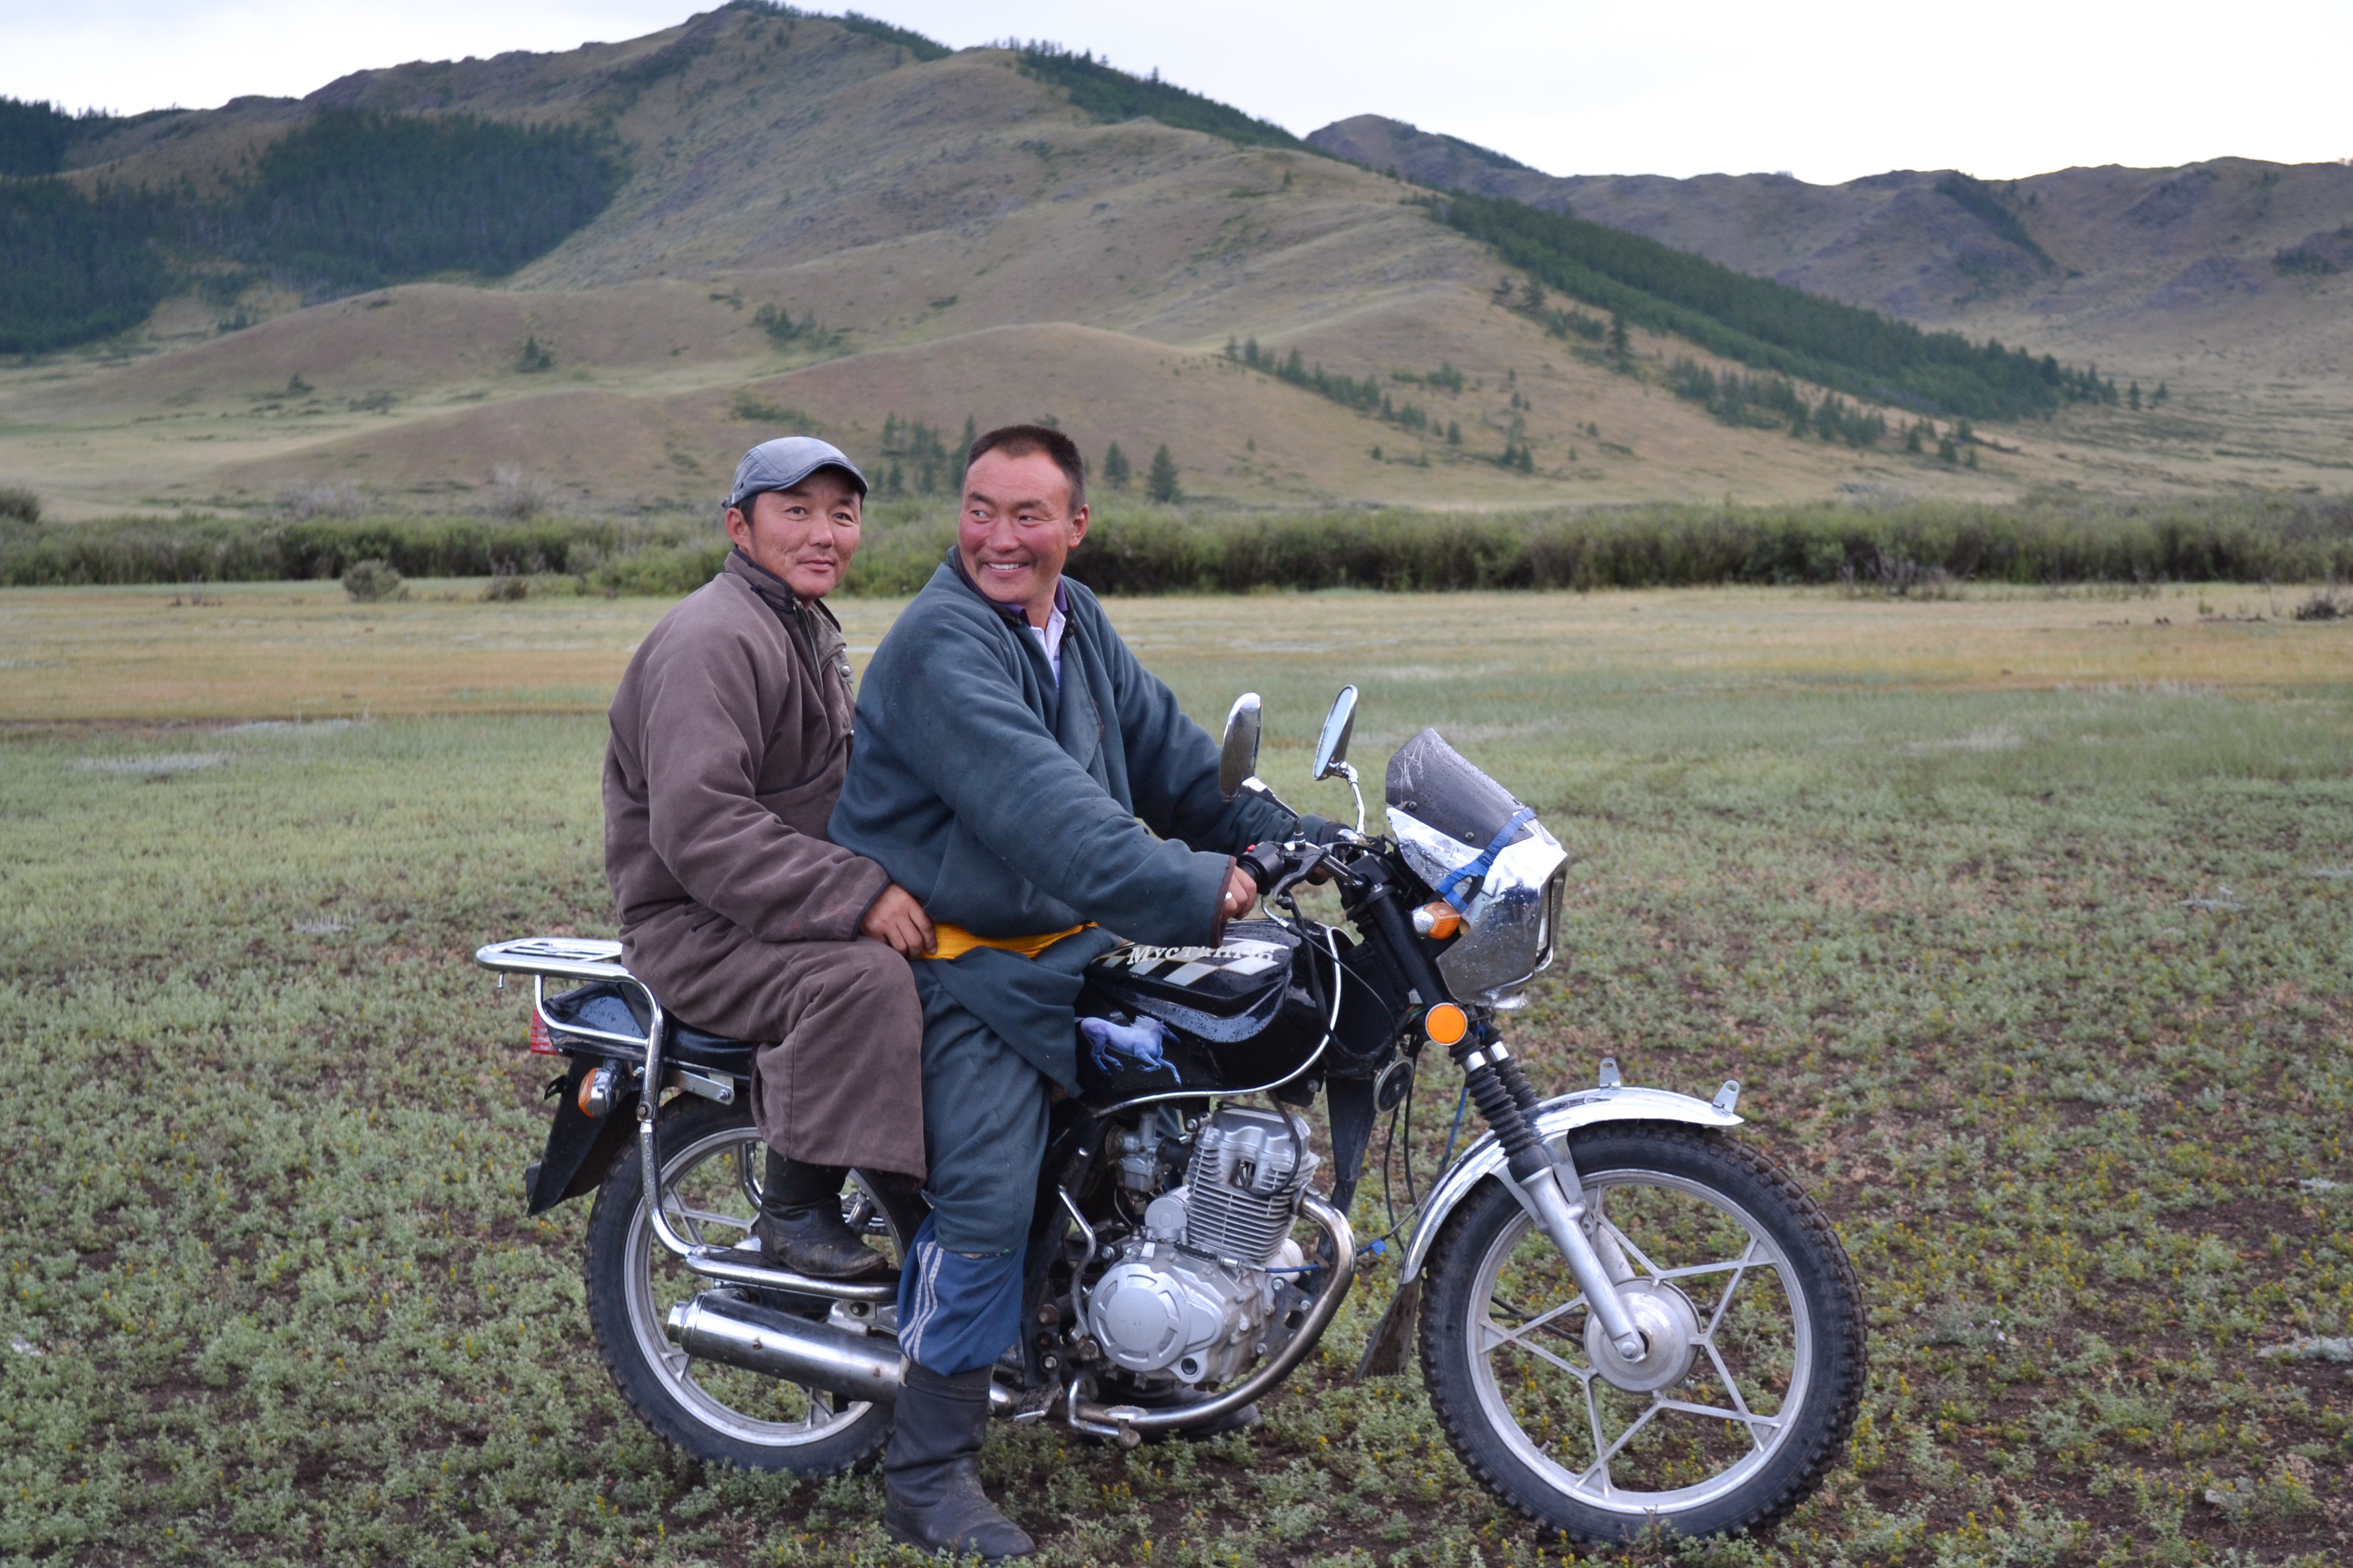
bicycle, meeting, vehicle, motorcycle, mountain bike, cycling, men, motorcyclist, mongolia, steppe, motorcycling